Eamon McEneaney

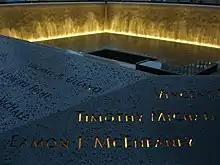
McEneaney's name is located on Panel N-57 of the National September 11 Memorial's North Pool.

McEneaney was killed while working for Cantor Fitzgerald on the 105th floor of the North Tower. His remains were found just five days later. At the National September 11 Memorial, McEneaney is memorialized at the North Pool, on Panel N-57, alongside other employees of Cantor Fitzgerald killed in the September 11 attacks.